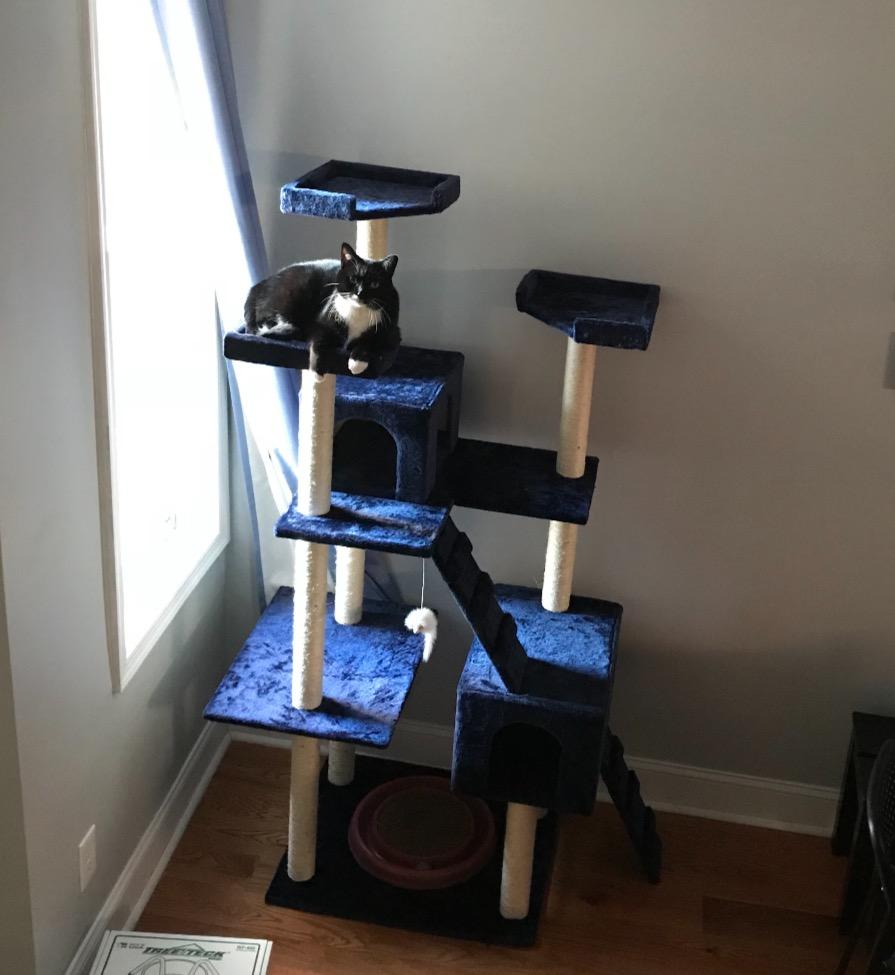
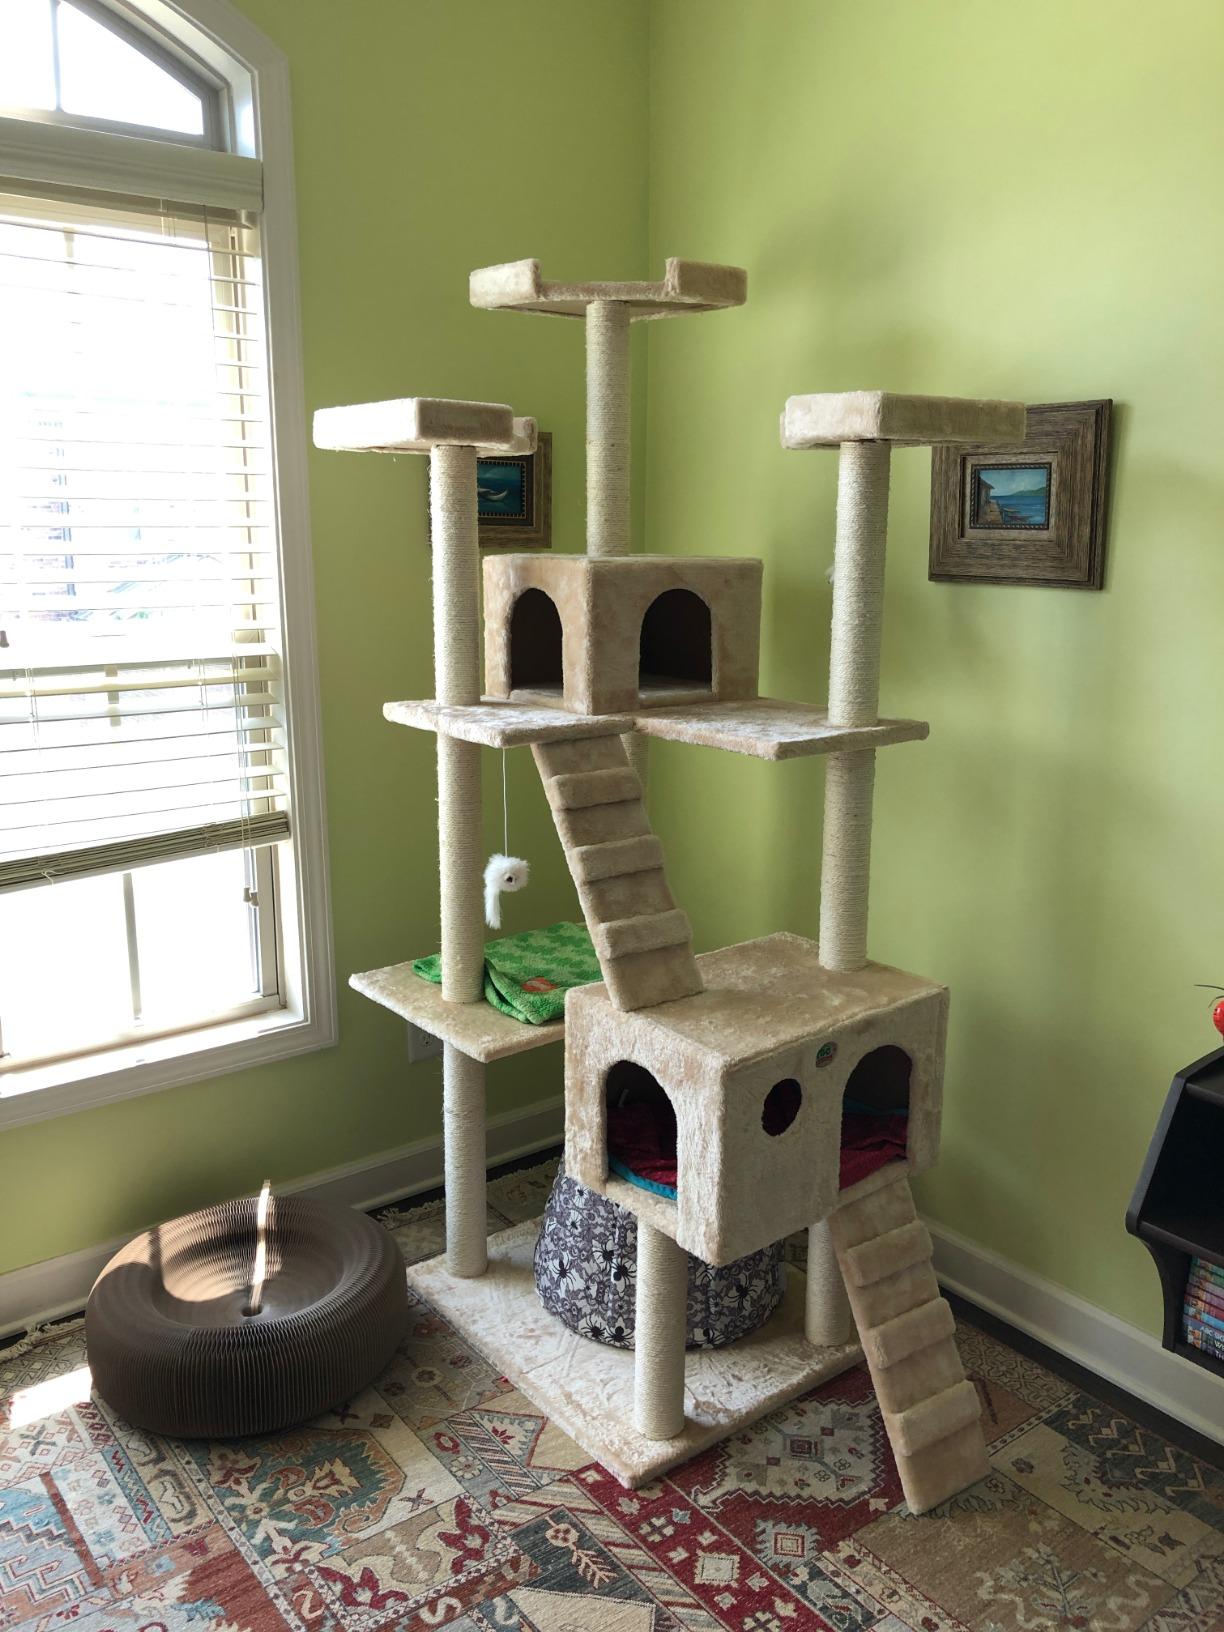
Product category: items_cat tree
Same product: no